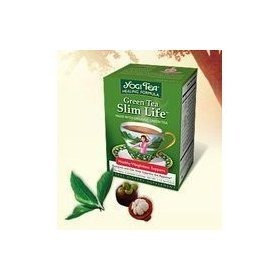
Item Name: Yogi Tea Og3 Grn Blbry Slm Lif 16 Bag
Value: 16.0
Unit: Count

Price: 4.46